Jean Haust

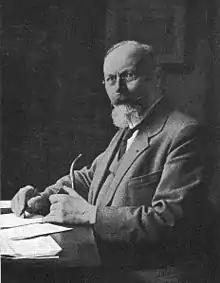
Jean Haust (1868–1946)

Jean Haust (Verviers, 10 February 1868– Liège, 23 November 1946) was a Belgian academic, linguist and philologist. He was a professor at the University of Liège en became known for his publication of several dictionaries containing the Walloon dialect of Liège.